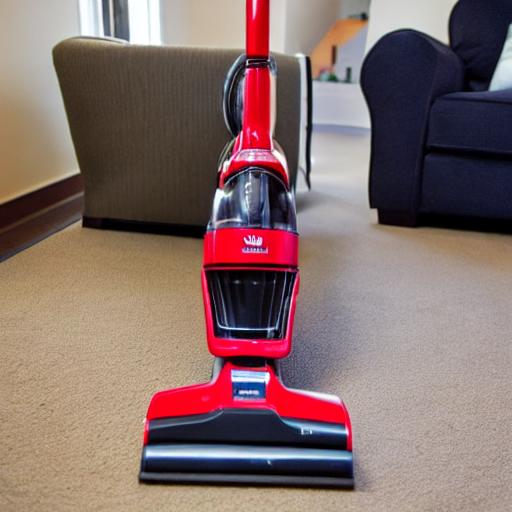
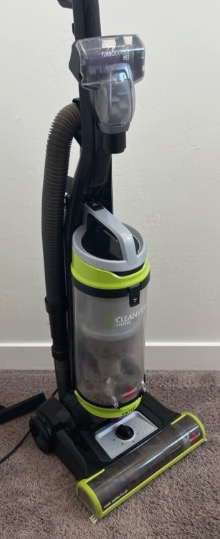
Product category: items_vacuum
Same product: no